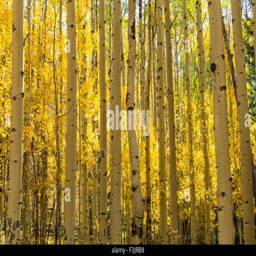
tourist attraction winds through a colorful grove in autumn color